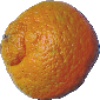
Label: mandarine